Psilocybe fimetaria

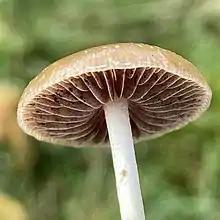
The gills of "P. fimetaria" are adnexed or freely attached, curving up before meeting the top of the stem

"P. fimetaria" is found growing solitary to gregariously on horse or cow dung, in grassy areas, from September to November. Psilocybe semilanceata may be an indicator species for "P. fimetaria", as they favour similar grasses, soil types and climatic conditions. It is widely distributed but not very common.